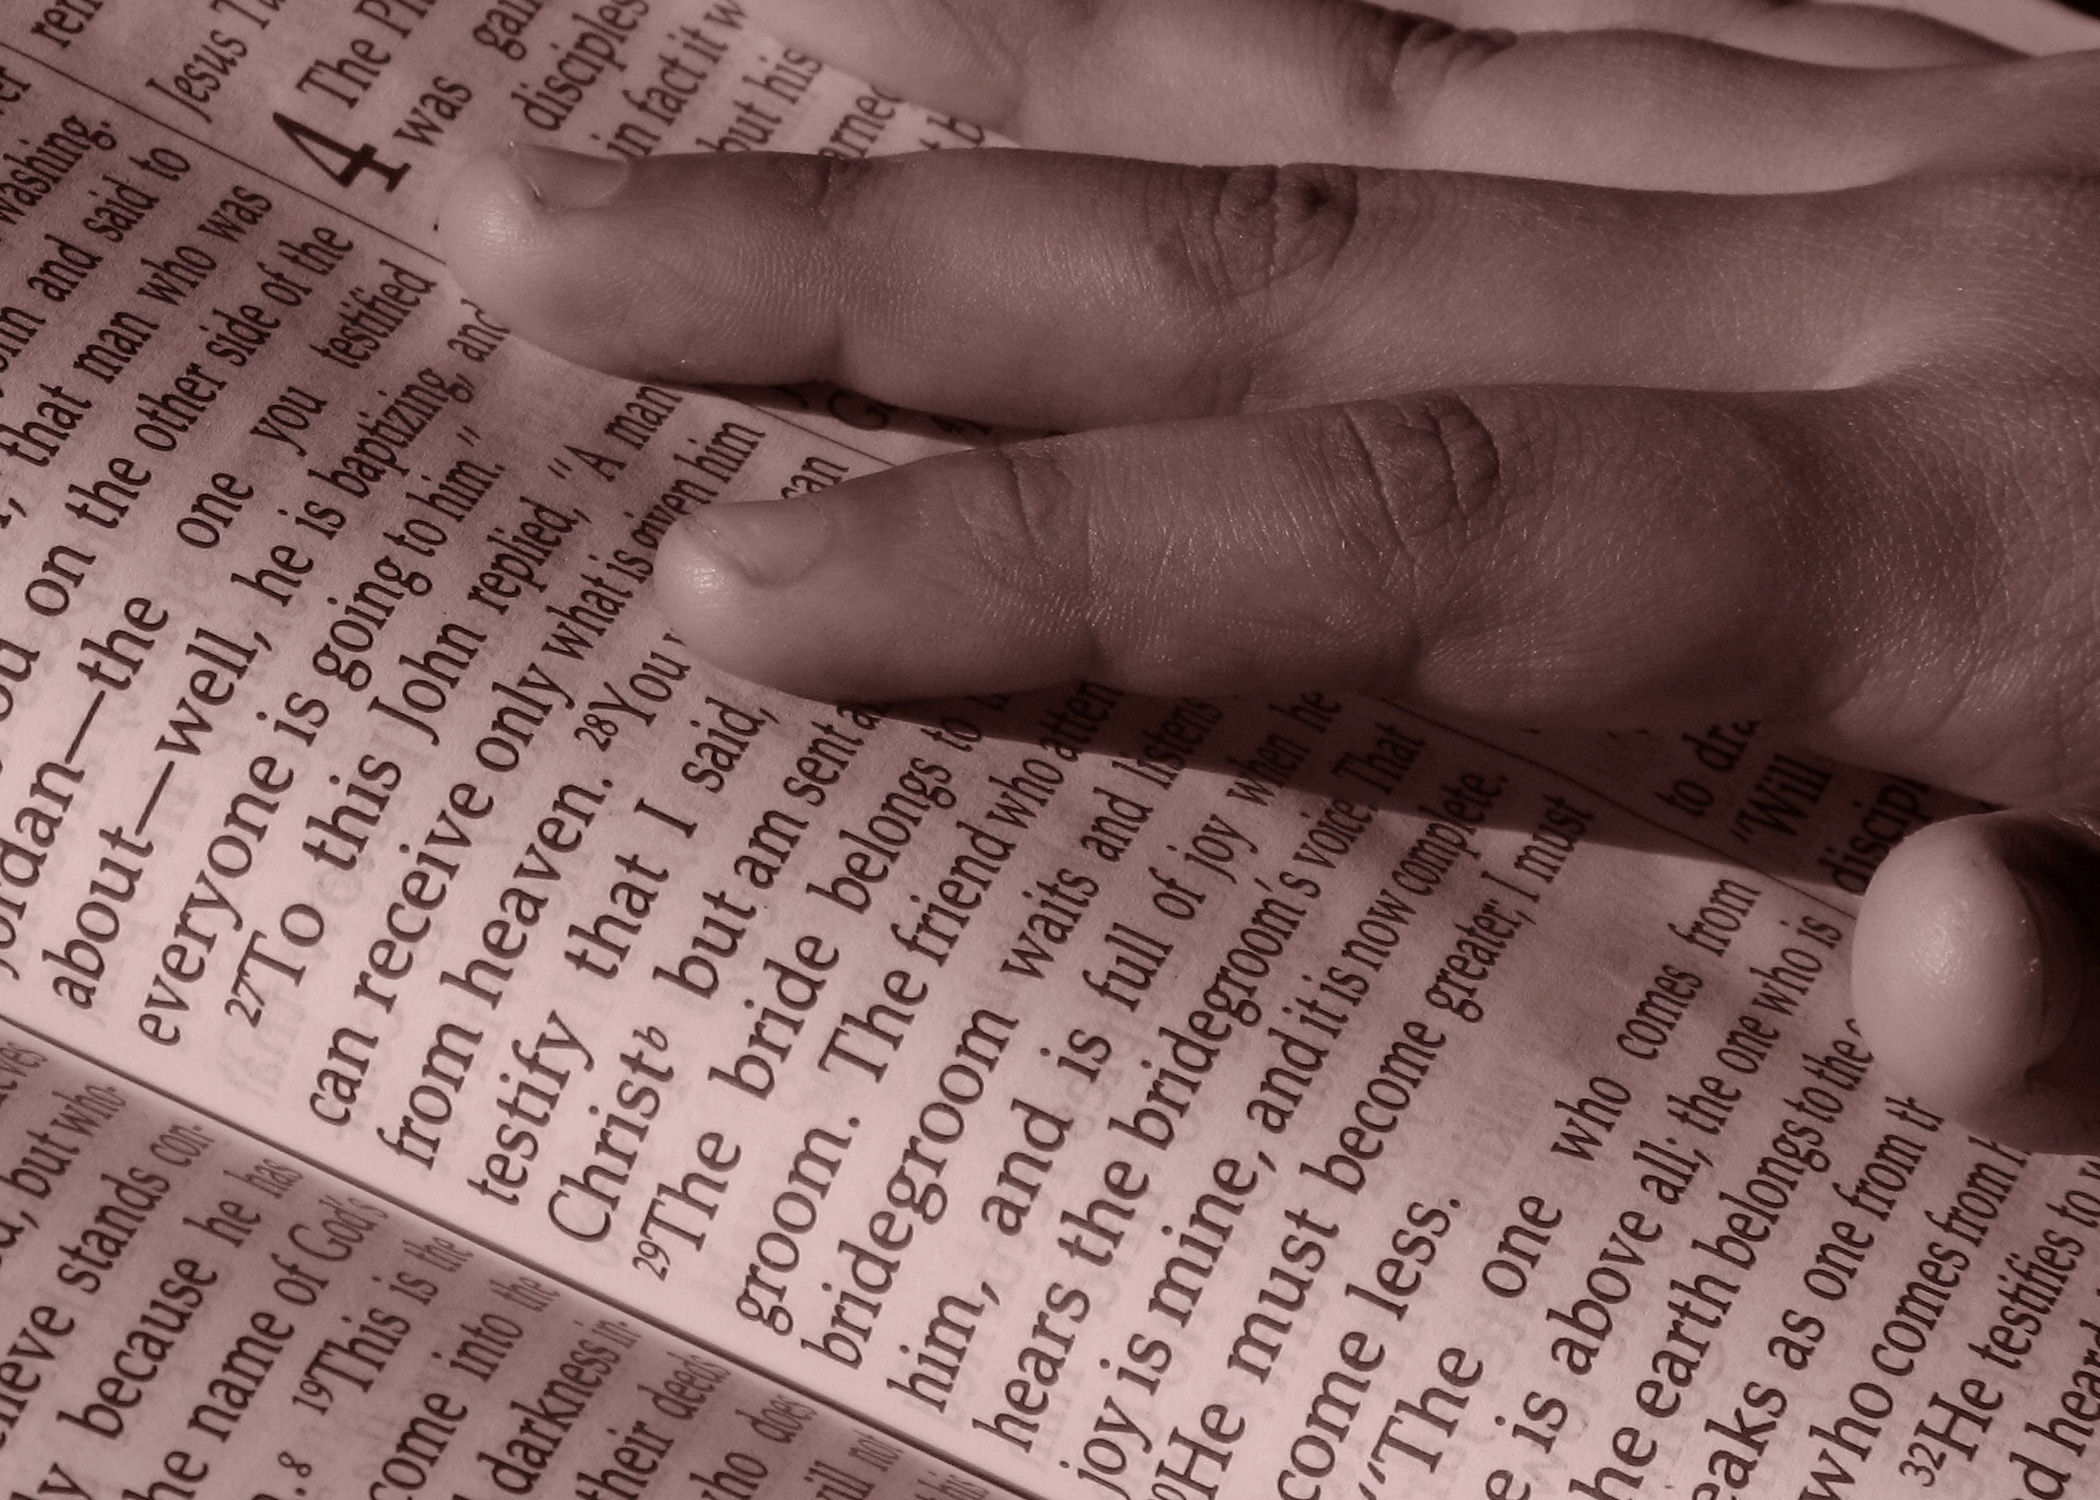
writing, hand, white, newspaper, love, finger, religion, bible, close up, text, handwriting, skin, christianity, gospel, shape, emotion, sense